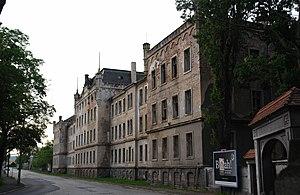
Albertstadt est un quartier de la ville de Dresde, capitale de la Saxe, en Allemagne, dont la population s'élève à 2 137 habitants pour une superficie de 7,55 km². C'était autrefois la garnison la plus étendue de l'Empire allemand. Il a été nommé en l'honneur du prince-héritier Albert de Saxe, qui prit part valeureusement à la guerre franco-prussienne, deux ans avant la construction de la garnison et du quartier alentour. Le prince commandait l'armée de la Meuse et régna ensuite en Saxe sous le nom d'Albert Iᵉʳ.